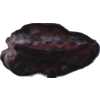
Label: carambola